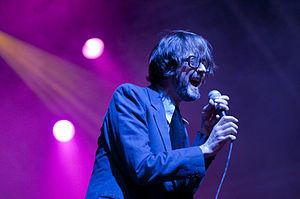
Jarvis Cocker, également surnommé Darren Spooner, est un chanteur, musicien, animateur de radio britannique, né le 19 septembre 1963, à Sheffield en Angleterre, et leader du groupe britpop Pulp.